Saddam Hussein

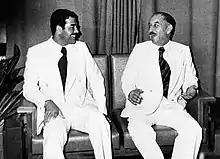
Saddam and al-Bakr

Army officers with ties to the Ba'ath Party overthrew and killed Qasim in the Ramadan Revolution coup of February 1963; long suspected to be supported by the CIA, however, pertinent contemporary documents relating to the CIA's operations in Iraq have remained classified by the U.S. government, although the Ba'athists are documented to have maintained supportive relationships with U.S. officials before, during, and after the coup. Ba'athist leaders were appointed to the cabinet and Abdul Salam Arif became president. Arif dismissed and arrested the Ba'athist leaders later that year in the November 1963 Iraqi coup d'état. Being exiled in Egypt at the time, Saddam played no role in the 1963 coup or the brutal anti-communist purge that followed; although he returned to Iraq after the coup, becoming a key organizer within the Ba'ath Party's civilian wing upon his return. Unlike during the Qasim years, Saddam remained in Iraq following Arif's anti-Ba'athist purge in November 1963, and became involved in planning to assassinate Arif. In marked contrast to Qasim, Saddam knew that he faced no death penalty from Arif's government and knowingly accepted the risk of being arrested rather than fleeing to Syria again. Saddam was arrested in October 1964 and served approximately two years in prison before escaping in 1966. In 1966, Ahmed Hassan al-Bakr appointed him Deputy Secretary of the Regional Command. Saddam, who would prove to be a skilled organizer, revitalized the party. He was elected to the Regional Command, as the story goes, with help from Michel Aflaq—the founder of Ba'athist thought. In September 1966, Saddam initiated an extraordinary challenge to Syrian domination of the Ba'ath Party in response to the Marxist takeover of the Syrian Ba'ath earlier that year, resulting in the Party's formalized split into two separate factions. Saddam then created a Ba'athist security service, which he alone controlled.